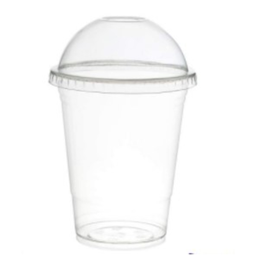
Label: plastic